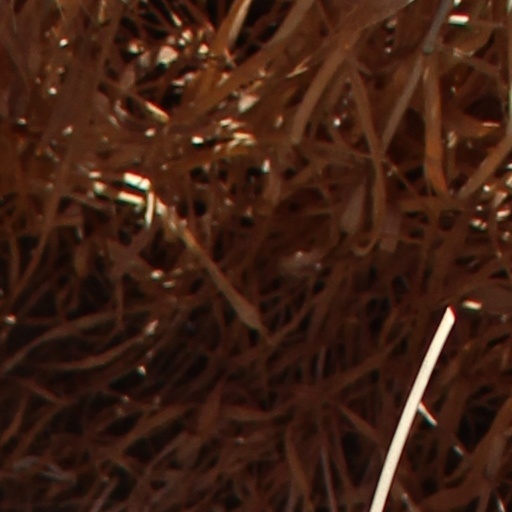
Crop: wheat